Rohingya refugees in Bangladesh

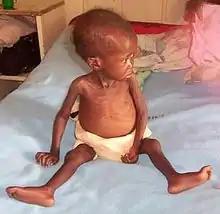
Malnutrition is a serious public health concern for Rohingya refugee children.

Due to poor sanitation, low water quality, close living quarters, and high levels of drug trafficking and sexual violence, infectious disease outbreaks in Rohingya refugee camps are of concern to public health officials. High rates of respiratory infections and diarrheal illnesses have already been documented and children seem to recover more poorly from infectious diseases than adults due to malnutrition, but all ages are struggling to recover from respiratory infections and diarrheal diseases.